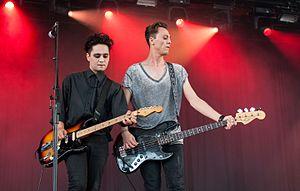
She Past Away est un groupe post-punk turc, formé en 2006 à Bursa par Volkan Caner, chanteur et guitariste, et İdris Akbulut à la guitare basse. Le groupe est connu pour son style dark wave avec des racines post-punk, et son look gothique.